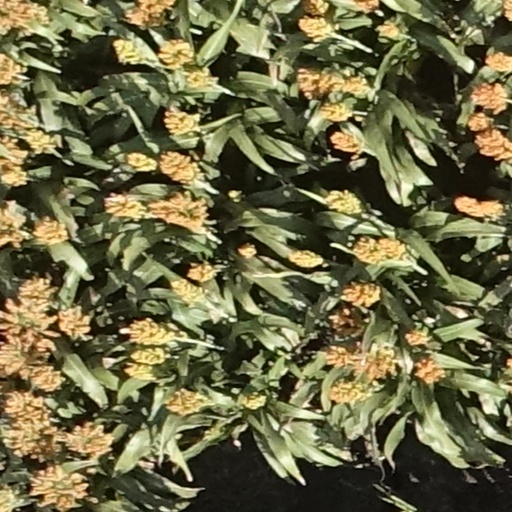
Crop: sorghum